Olivier De Schutter

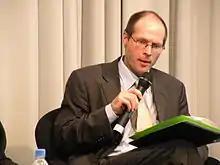
Olivier De Schutter in 2010

As the United Nations Special Rapporteur on the right to food, De Schutter successed Jean Ziegler, who had held the office from 2000 to 2008. De Schutter presented reports to the UN Human Rights Council and to the UN General Assembly on various aspects of the right to food. He also conducts official visits that lead to reports being prepared to the attention of the governments concerned and to the international community: such missions took place, inter alia, in Benin, Brazil, Cameroon, China, Guatemala, Madagascar, Mexico, Nicaragua, South Africa and Syria. Although he worked mainly in developing countries, he also took interest in advanced economies such as Canada, conducting an 11-day formal investigation in Canada during 2012. As Special Rapporteur he has released official reports on agroecology, nutrition, contract farming, fisheries, gender and other key issues tied to securing the right to food, and throughout has advocated the need for smallholder farmers to be at the centre of food security strategies, and urged countries to reinvest in their agricultural sectors rather than rely on imports from volatile world markets. He has also been critical of large-scale land acquisitions and biofuel production in food insecure countries. A summary of his conclusions is provided in his final report to the UN Human Rights Council .